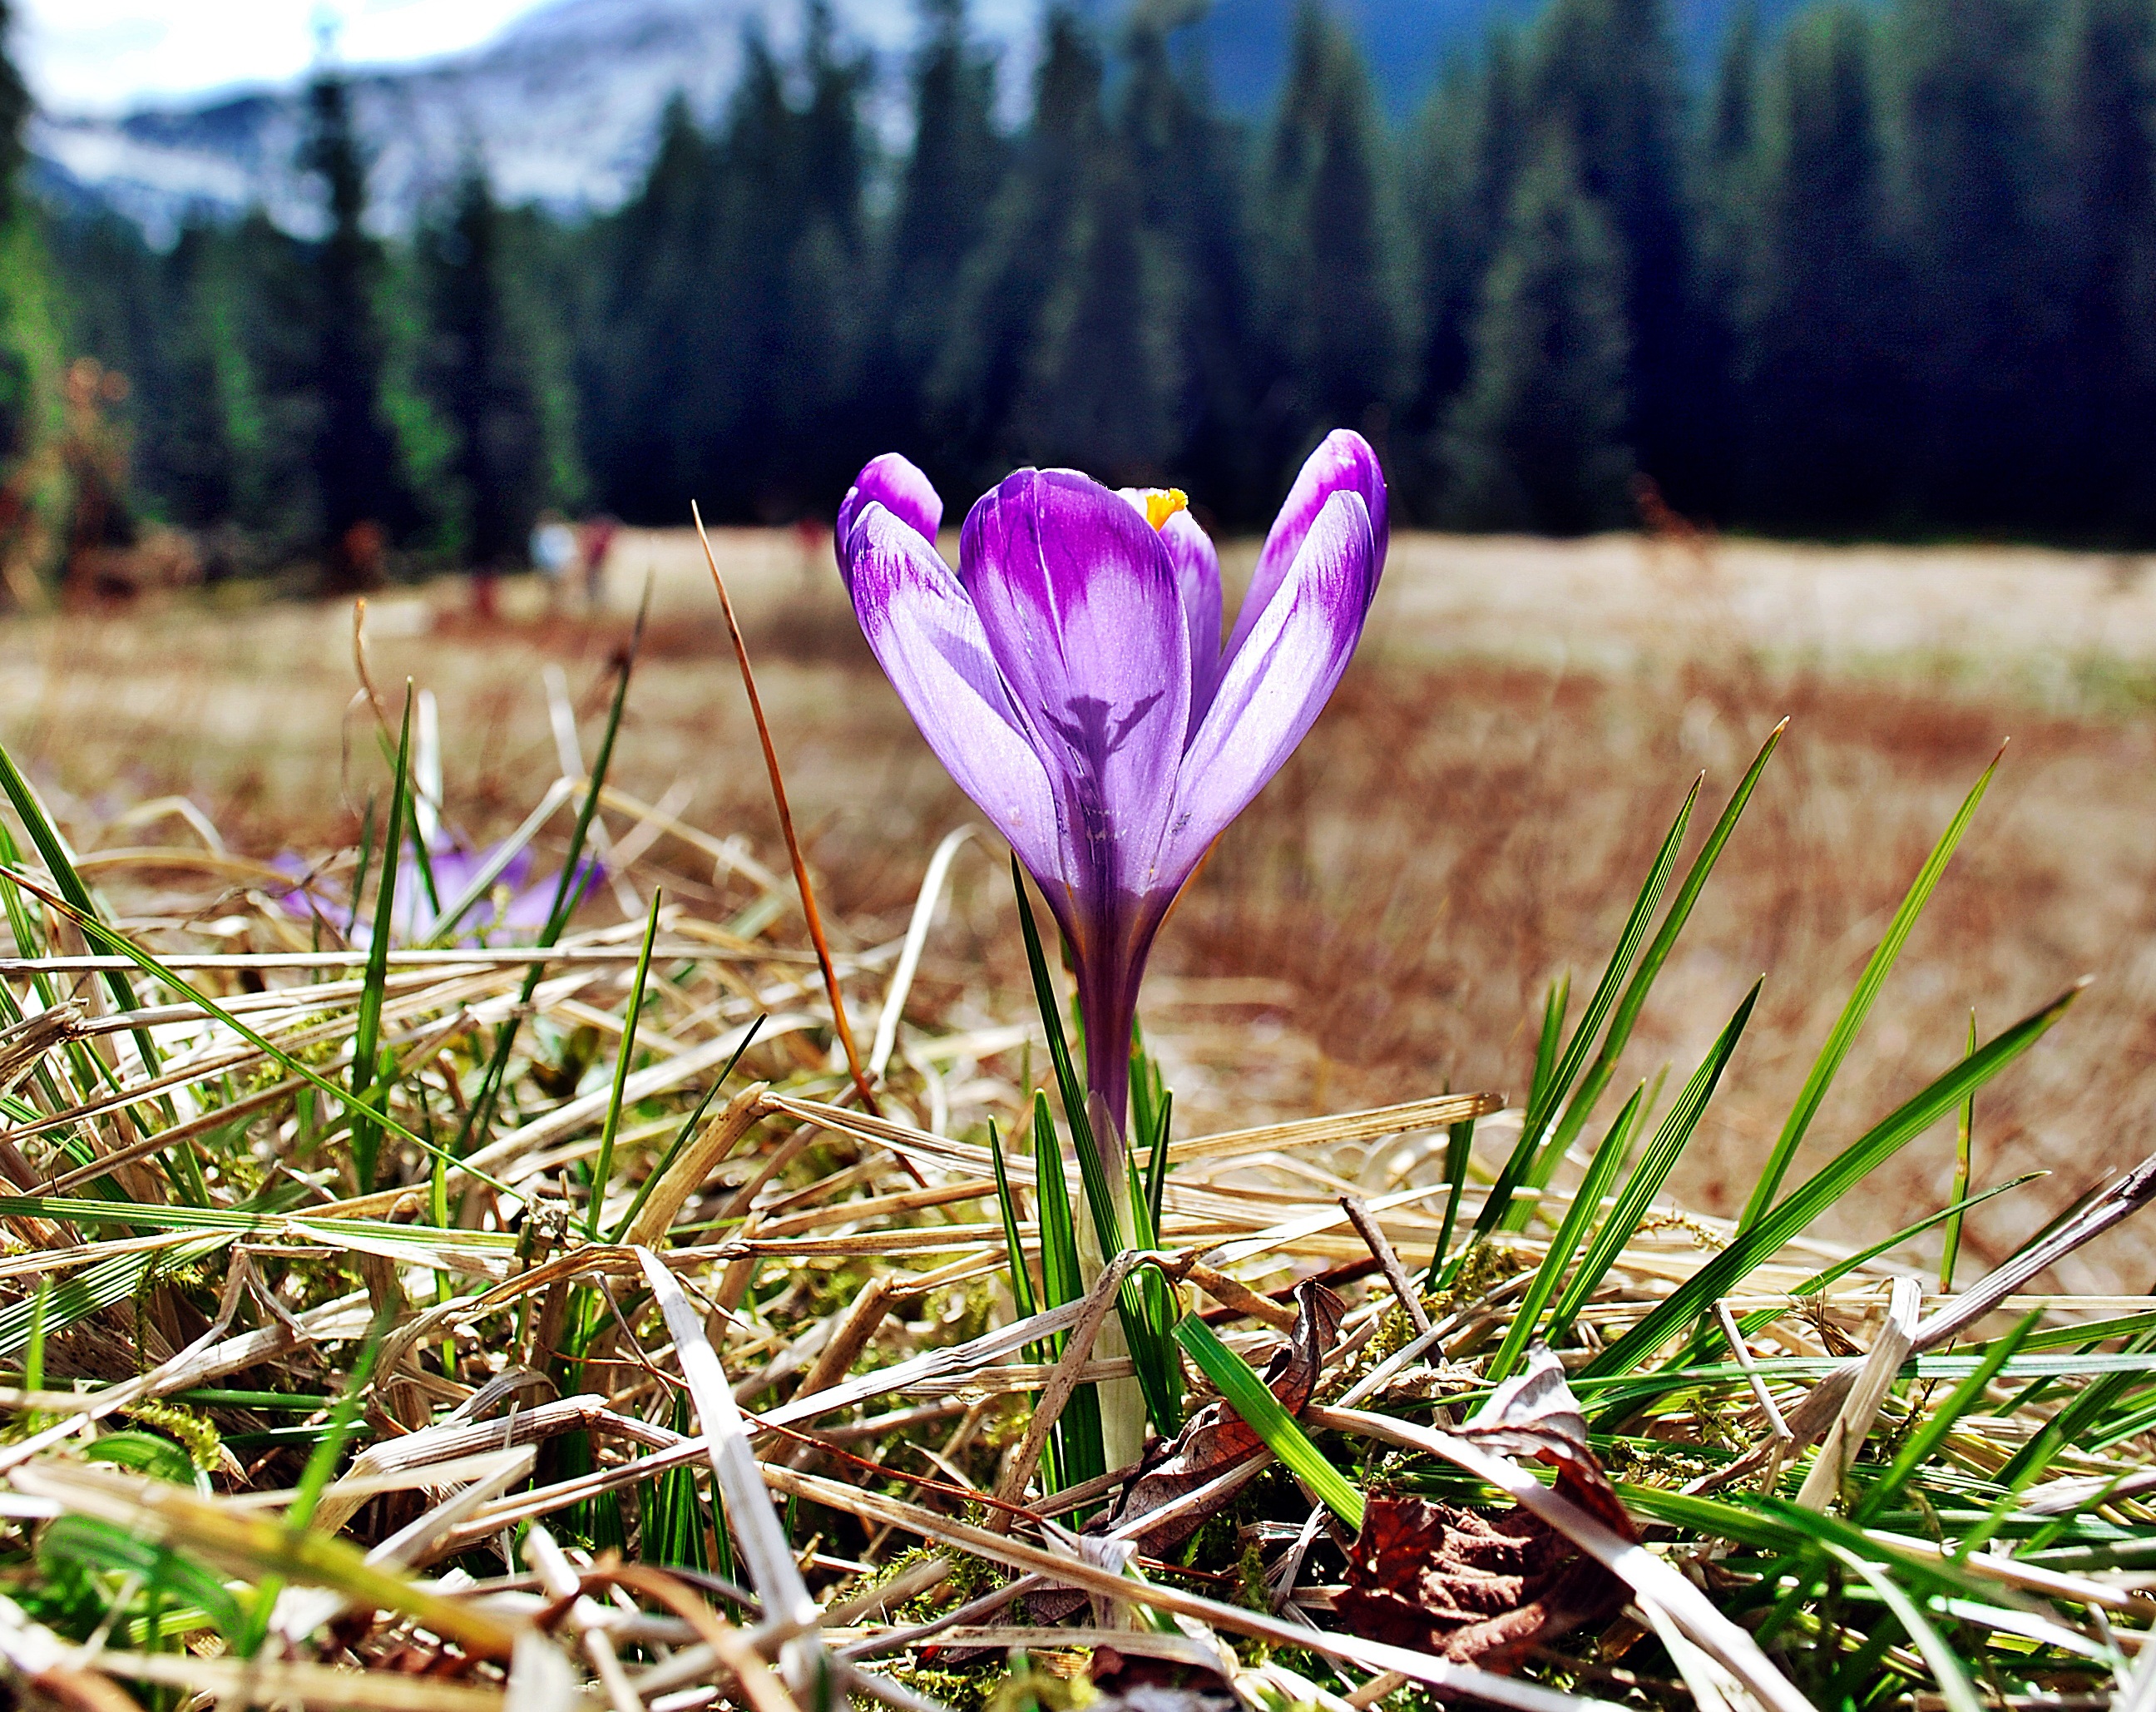
nature, grass, mountain, plant, field, lawn, meadow, leaf, flower, spring, soil, botany, flora, wildflower, flowers, mountains, violet, crocus, woodland, tatry, macro photography, podhale, flowering plant, polyana, grass family, land plant, iris family